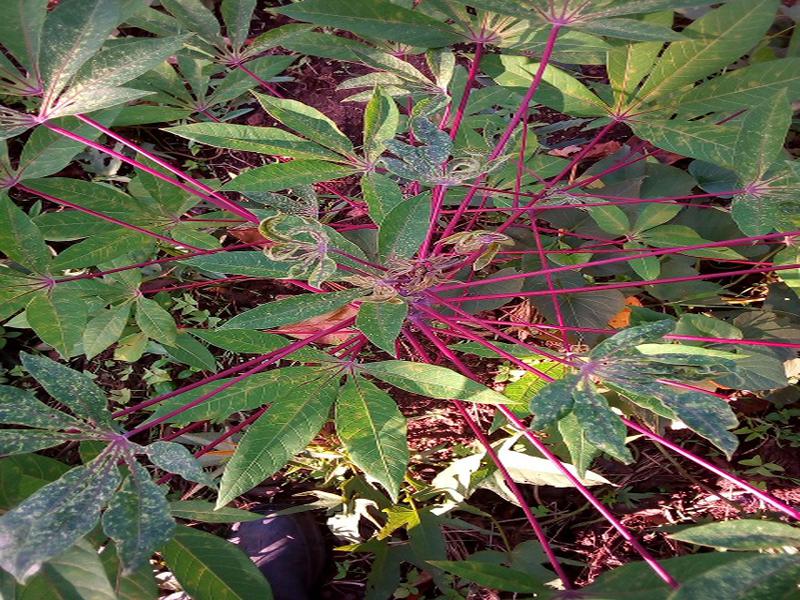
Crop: cassava
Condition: green_mottle